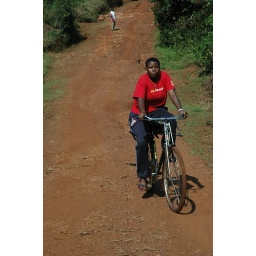
woman in red bike tanz